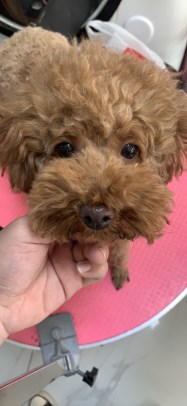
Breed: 7449-n000128-teddy